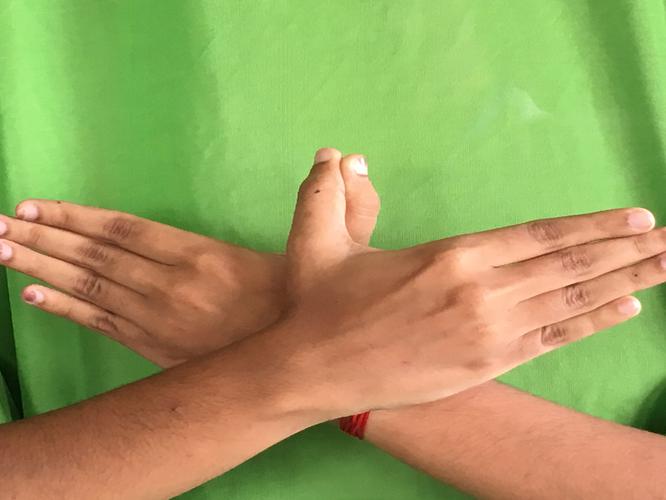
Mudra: Garuda
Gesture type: double_hand